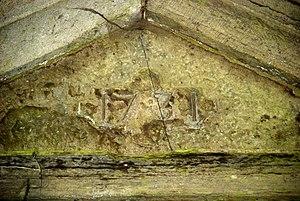
Belgique - Brabant wallon - Villers-la-Ville - Chapelle Notre-Dame des Affligés
La chapelle Notre-Dame des Affligés est une chapelle de style classique située à Villers-la-Ville, commune belge du Brabant wallon.